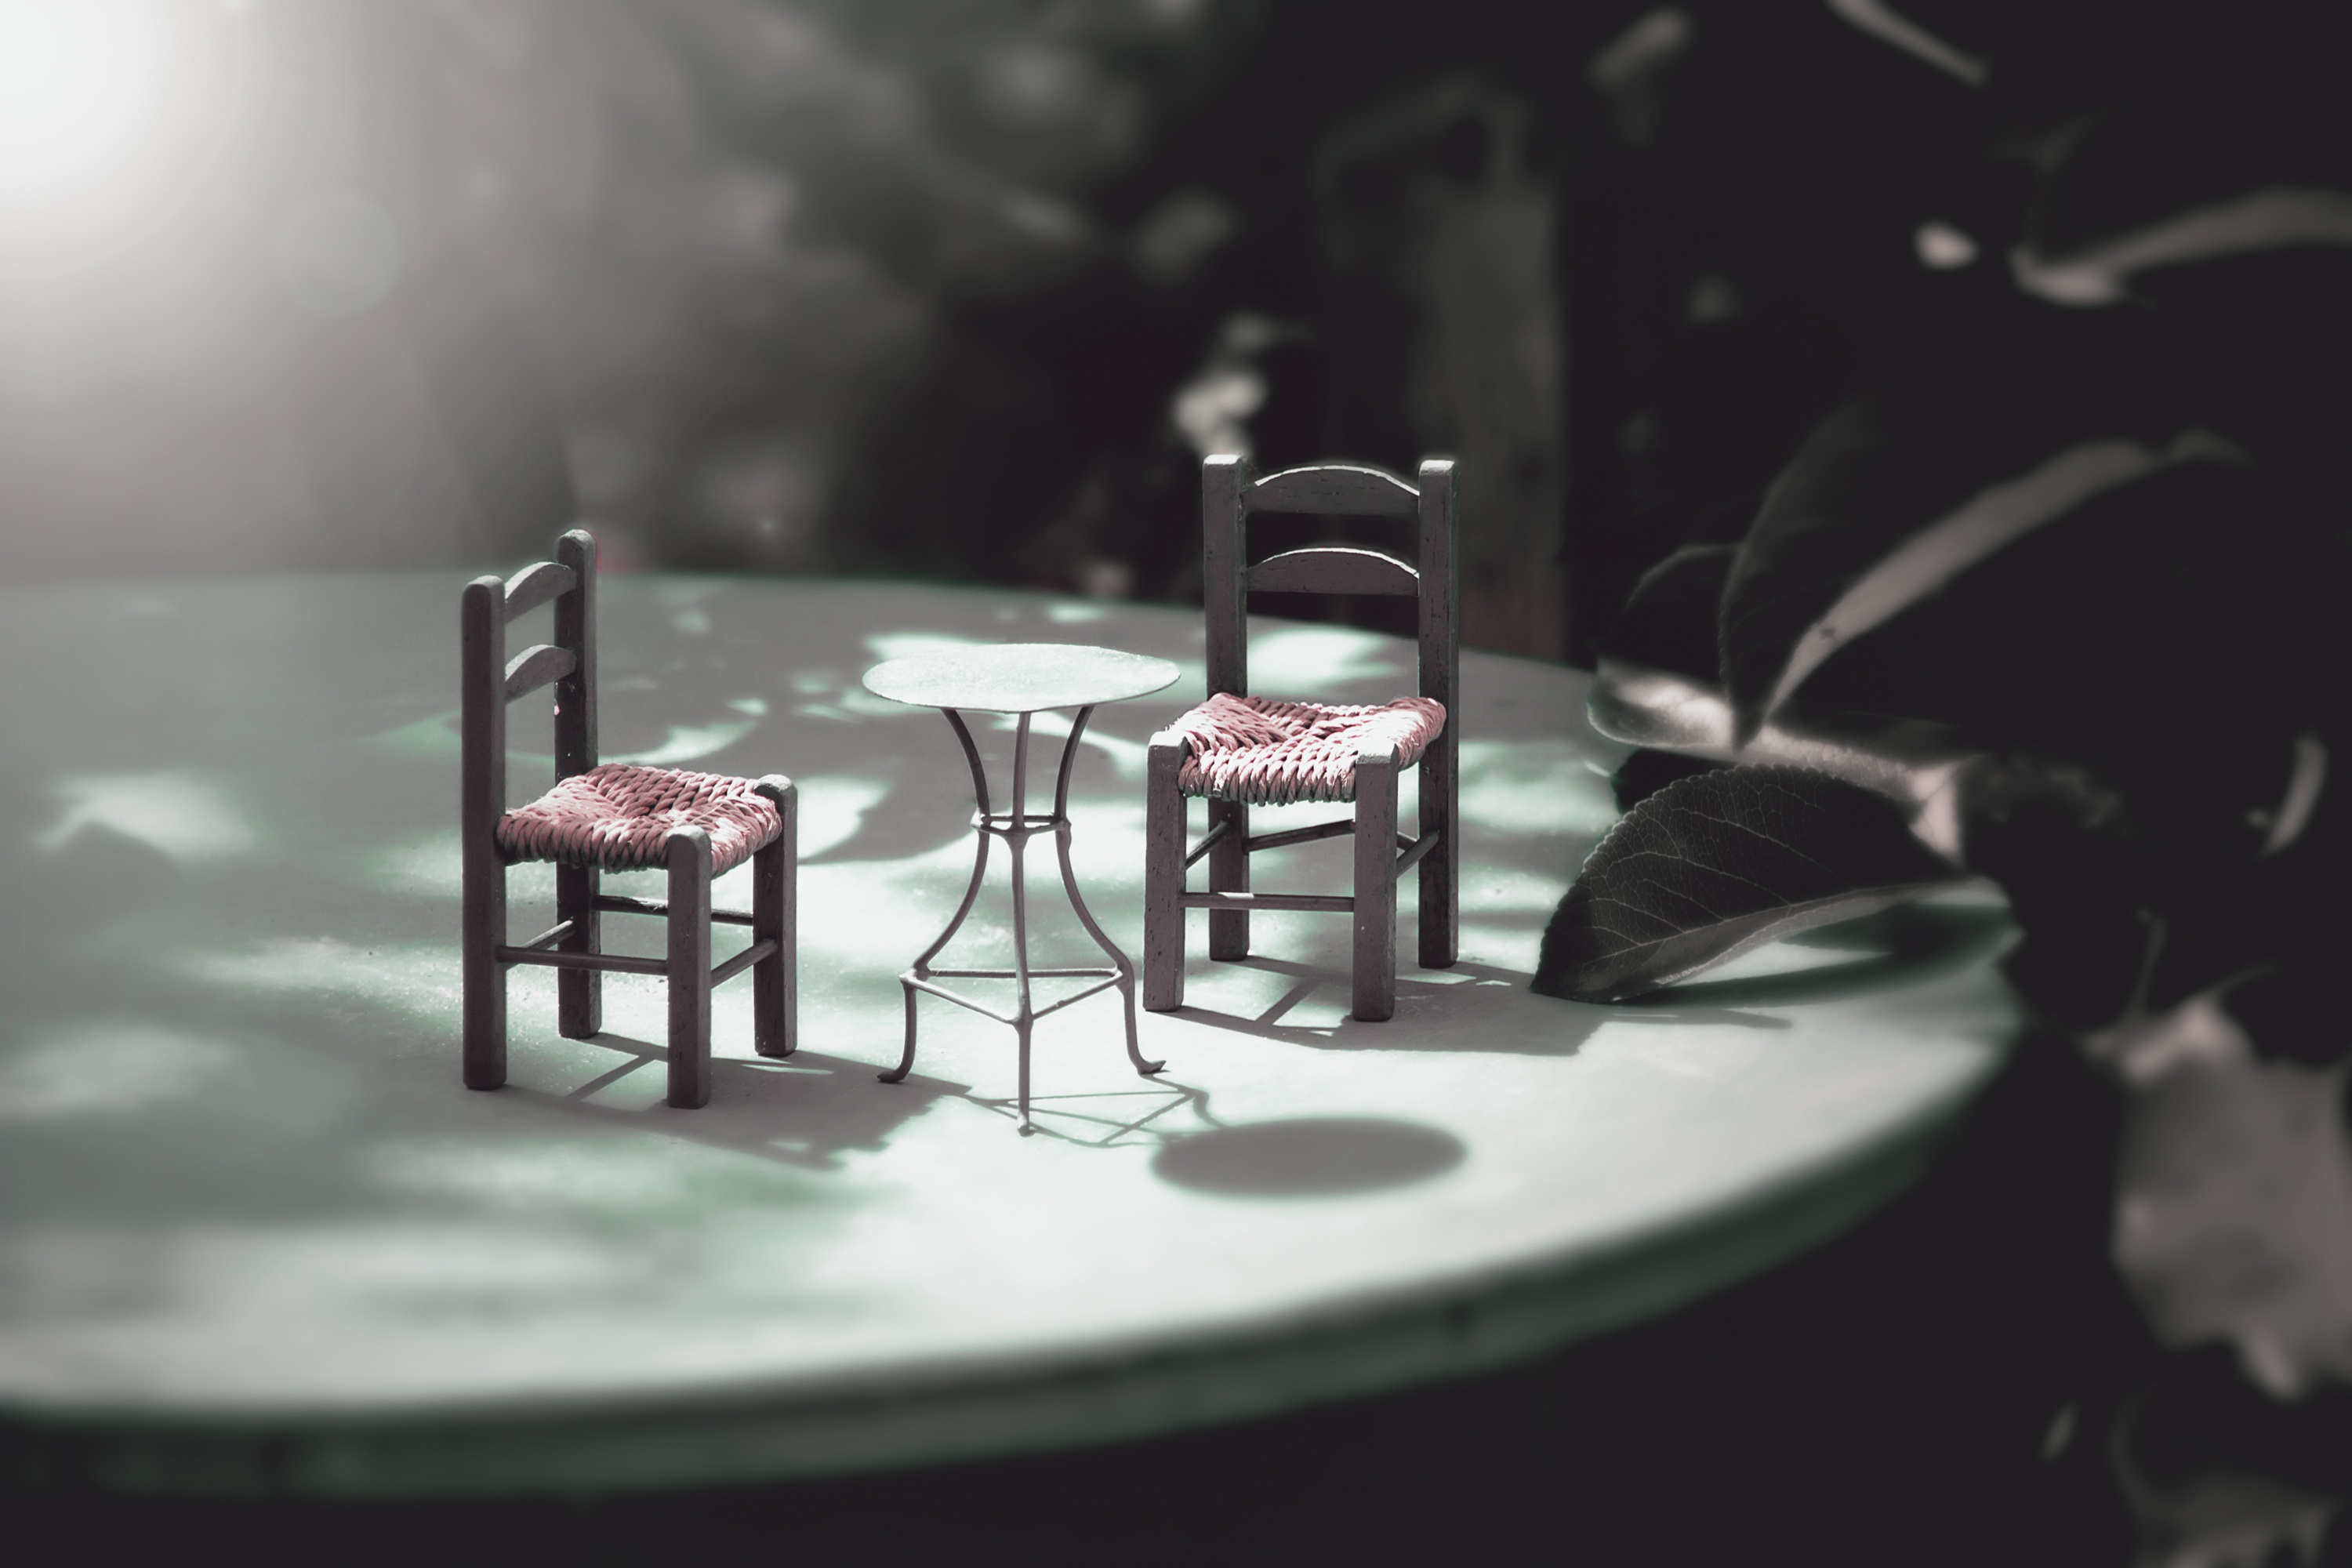
photography, monochrome, lighting, design